2023 Panamanian protests

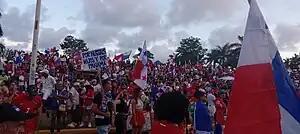
Protesters demonstrating in the Cinta Costera of Panama City on 5 November 2023

A series of protests began in Panama on 20 October 2023 following the immediate passing of a 20-to-40-year mining contract between the government of Panama and First Quantum Minerals, the operator of Cobre Panamá, the largest open-pit copper mine in Central America, placed 20 minutes away from the western coast of Colon Province and within a protected area of the Mesoamerican Biological Corridor.